Grampians Rail Trail

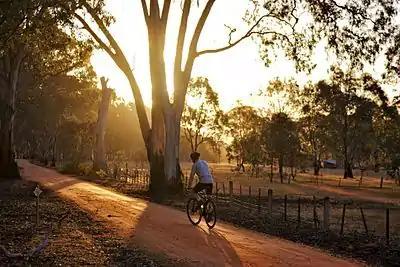
The Rail Trail, at Codds Flat Road, a short distance from Stawell, 2014.

The Grampians Rail Trail is a walking and cycling rail trail in Victoria, Australia.